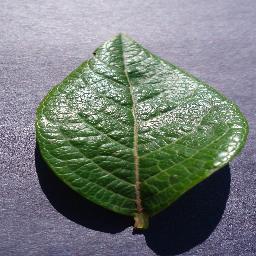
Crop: blueberry
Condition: healthy